Bihar County

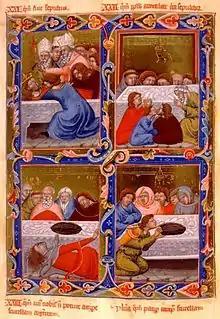
"Anjou Legendarium": 1. The burial of King St Ladislaus in Várad Cathedral 2. People pray at his tomb 3. A rich man cannot lift a silver tray from his tomb 4. A poor man lifts the silver tray

The 11th-century Bihar Castle, made of earth and timber, was the first center of the county. The earliest royal charter that mentioned the "ispán", or head, of the county was issued around 1067. The county was included in the "ducatus", or duchy, that Andrew I of Hungary granted to his younger brother, Béla, around 1050. Béla's son, Géza, ruled the duchy from 1064. Nomadic Turks—Pechenegs or Ouzes—plundered the eastern territories of the Kingdom of Hungary, including the region around Bihar Castle in 1068. Duke Géza, his brother, Ladislaus, and their cousin, King Solomon of Hungary, joined their forces and chased the marauders as far as Doboka (now Dăbâca in Romania). Six years later, "the troops from "Byhor"" were under the command of Duke Ladislaus in the Battle of Mogyoród which ended with the decisive victory of Géza and Ladislaus over King Solomon. The first document that mentioned the county was issued in 1075.